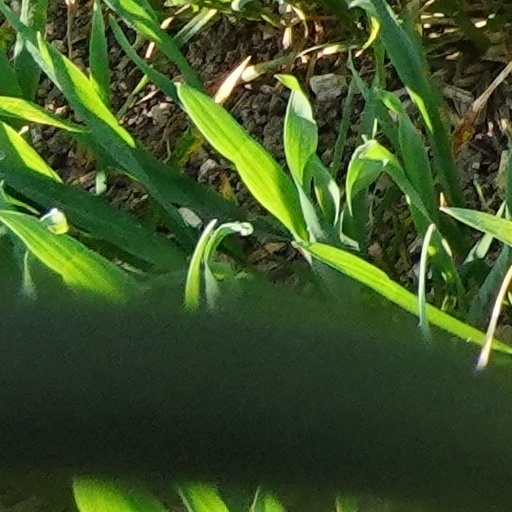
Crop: wheat